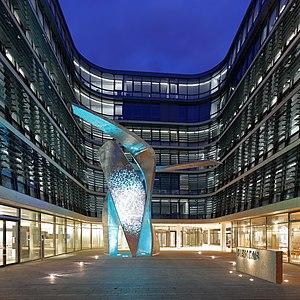
Siemens est un groupe international d’origine allemande spécialisé dans les secteurs de l'énergie, de la santé, de l'industrie et du bâtiment. Il a été fondé en 1847 par Werner von Siemens. Le groupe, dont le siège est à Munich, est le premier employeur privé d'Allemagne, et la plus grande société d'ingénierie en Europe.